St. Martin de Porres Church, Belize City

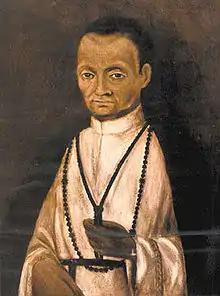
St. Martin de Porres

In 1968 Jesuit Fr. Bill Messmer, pastor of St. Ignatius Church in South Belize City, opened a school to accommodate students in the west part of his parish. Another Jesuit, Fr. Thomas Thro, began celebrating Mass in homes in the area and in 1971 construction began on a building to accommodate a church on the ground floor and rectory above, the beginning of St. Martin de Porres parish. St. Martin was chosen as the church’s patron because of his lifelong care for the poor.